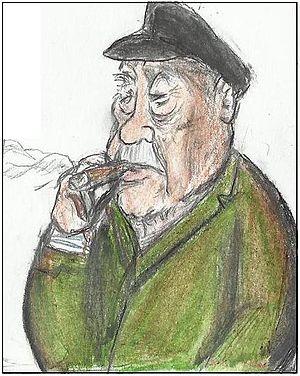
Thomas Peter Thorvald Kristian Ferdinand Mortensen, plus couramment appelé Christian Mortensen, né le 16 août 1882 à Skårup, et mort le 25 avril 1998 à San Rafael, est un supercentenaire américano-danois mort à l’âge de 115 ans et 252 jours, ce qui fit de lui le plus vieil homme, qui ait jamais vécu pendant plus de 14 ans, avant que Jirōemon Kimura n'atteigne puis ne dépasse cet âge, en décembre 2012. Mortensen a été le premier homme à atteindre l’âge de 114 ans, puis de 115 ans de manière avérée.